Elizabeth Fedde

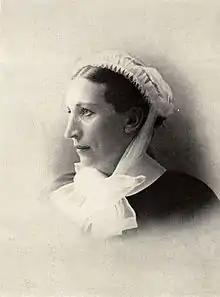
Fedde circa 1880

Elisabeth Fedde (December 25, 1850 – February 25, 1921) was a Norwegian Lutheran Deaconess who established the Norwegian Relief Society to better serve the Norwegian-American immigrant community.